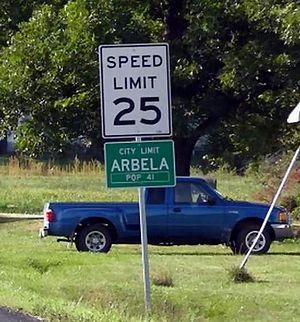
Arbela est un village situé à l'est du comté de Scotland, dans le Missouri, aux États-Unis. Il est fondé en 1858 et incorporé en 1869.